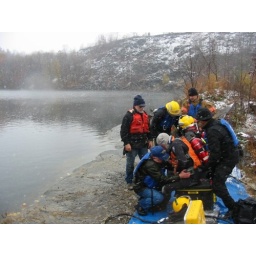
Dan Hartzell getting come home bottle adjusted, w/ Rich Hickey still waiting to get in the water